The Children of Llyr

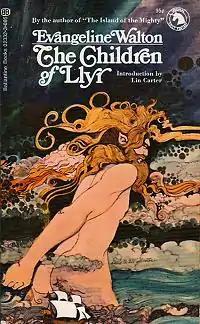
Cover of first edition

The Children of Llyr is a fantasy novel by American writer Evangeline Walton, the second in a series of four based on the Welsh "Mabinogion." It was first published in paperback by Ballantine Books as the thirty-third volume of the Ballantine Adult Fantasy series in August, 1971. It has been reprinted a number of times since, and gathered together with Walton's other "Mabinogion" novels by Overlook Press as the omnibus "The Mabinogion Tetralogy" in 2002. The novel has also been published in translation in several European languages. The other three novels in the series are "The Island of the Mighty" (1936), "The Song of Rhiannon" (1972), and "Prince of Annwn" (1974).